Lancaster County Courthouse (Pennsylvania)

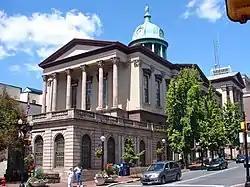
Lancaster County Courthouse, August 2011

The Lancaster County Courthouse is an historic, American courthouse building that is located in Lancaster, Lancaster County, Pennsylvania.